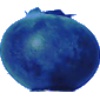
Label: huckleberry